Foley Charles Prendergast Vereker

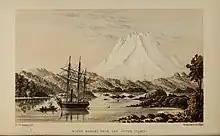
HMS "Nassau" with Mount Burney in the background. From Cunningham (1871)

Vereker was born at Whitehall, London, the second son of the fourth Viscount Gort, and attended Burney's Academy, a Naval preparatory school in Gosport, Hampshire. He entered the Royal Navy in 1863, and joined the surveying branch in 1868 as a midshipman on HMS "Nassau", surveying in the Strait of Magellan. His illustration of "Nassau" in the Strait was used as the frontispiece of the published account of the natural history of the voyage.